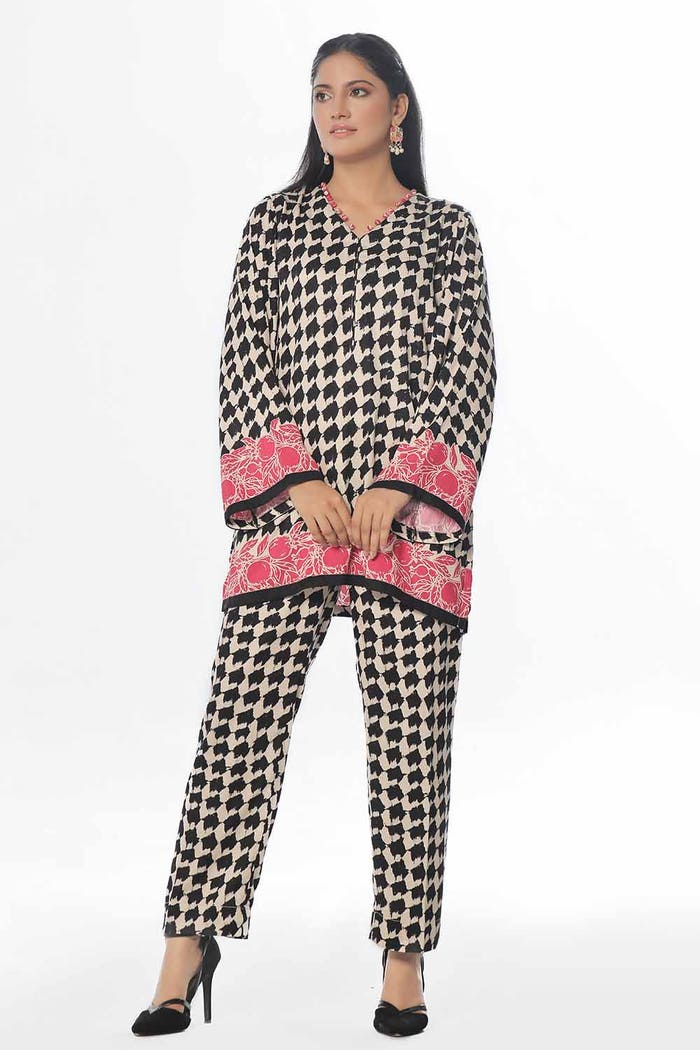
black multi houndstooth tunic pants